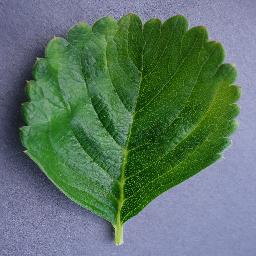
Label: Strawberry___healthy